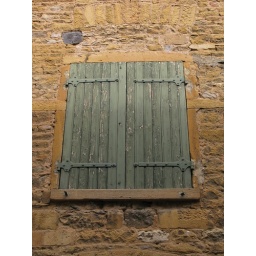
particularly golden stone in Theize